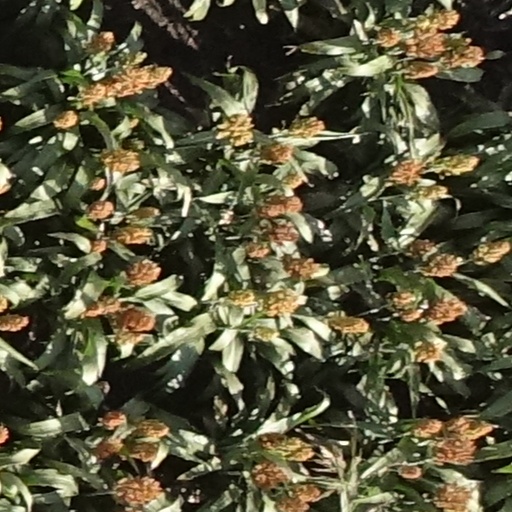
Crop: sorghum